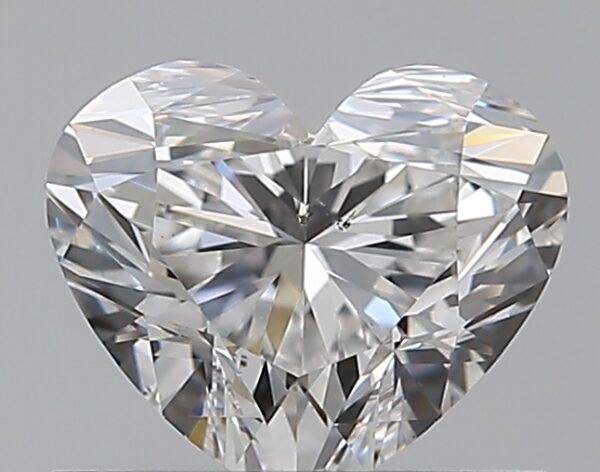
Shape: heart
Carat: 0.7
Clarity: SI1
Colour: E
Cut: EX
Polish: EX
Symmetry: VG
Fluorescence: N
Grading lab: GIA
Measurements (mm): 5.23 x 6.13 x 3.68